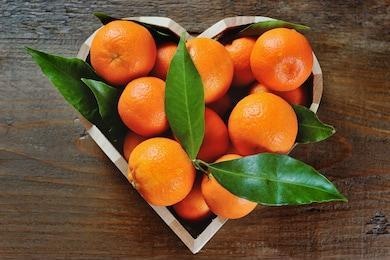
Label: mandarine